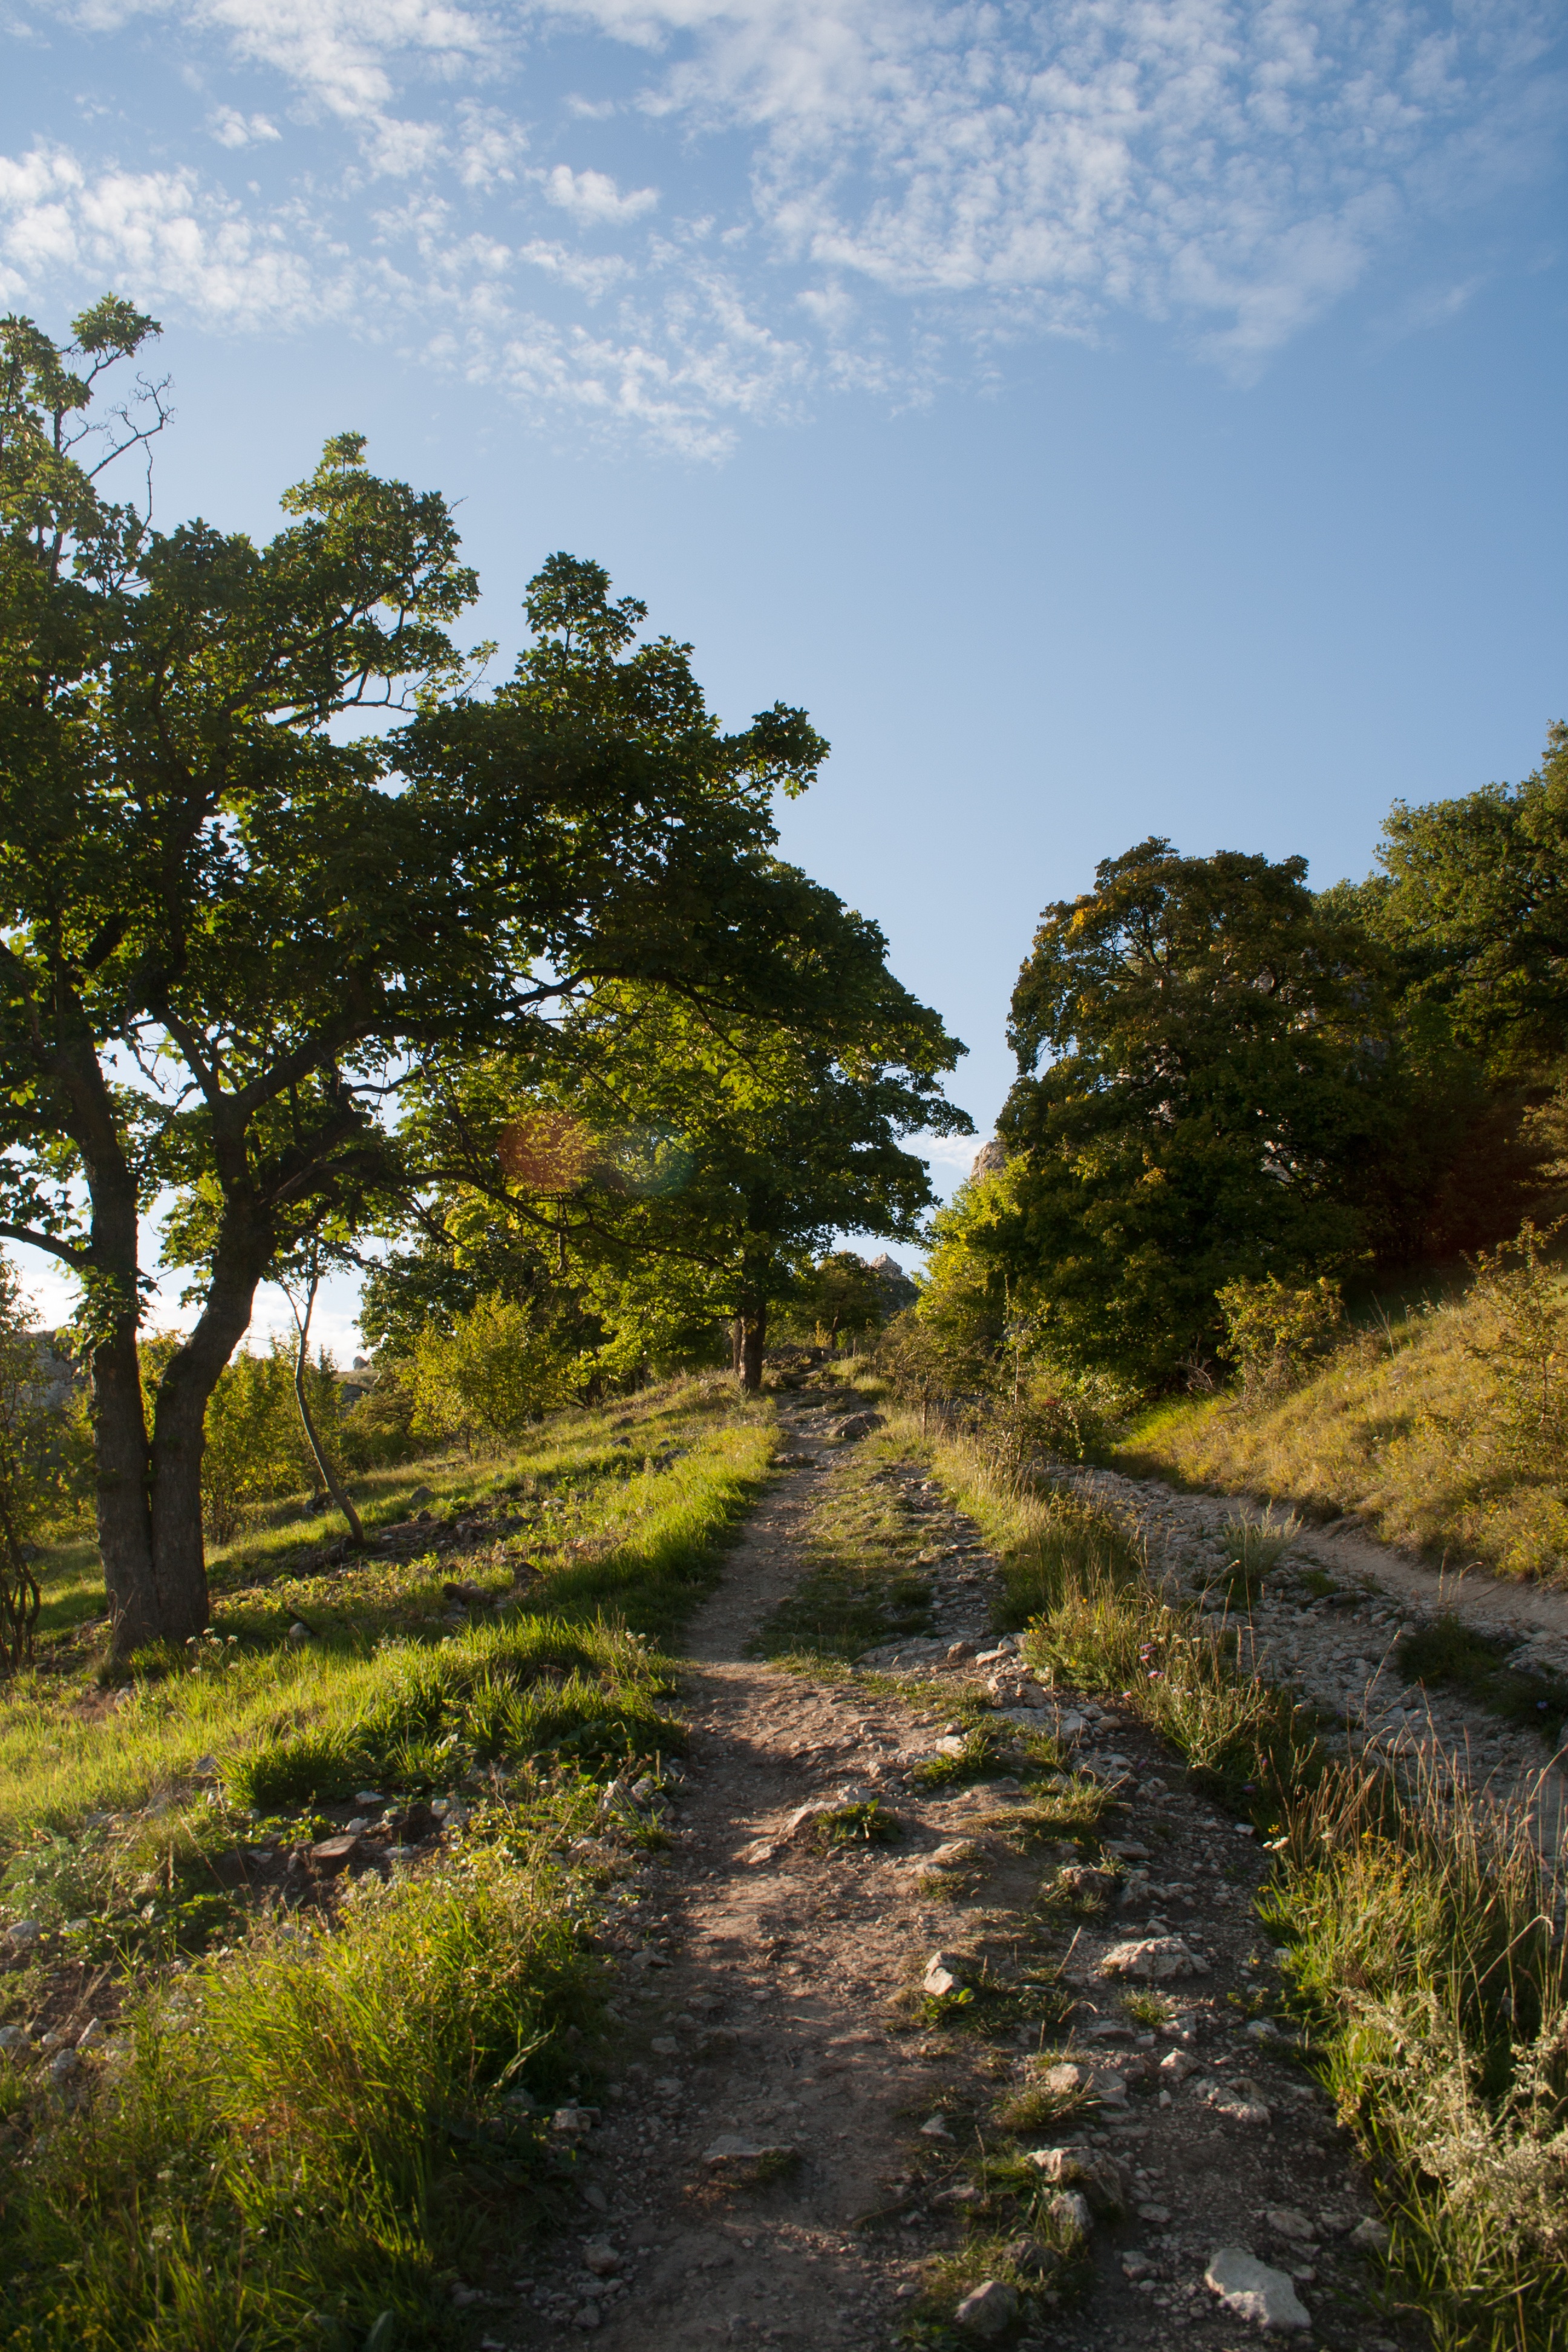
landscape, tree, nature, forest, path, grass, wilderness, mountain, cloud, plant, sky, trail, meadow, sunlight, leaf, hill, flower, green, autumn, park, magic, woodland, habitat, moravia, rural area, natural environment, woody plant